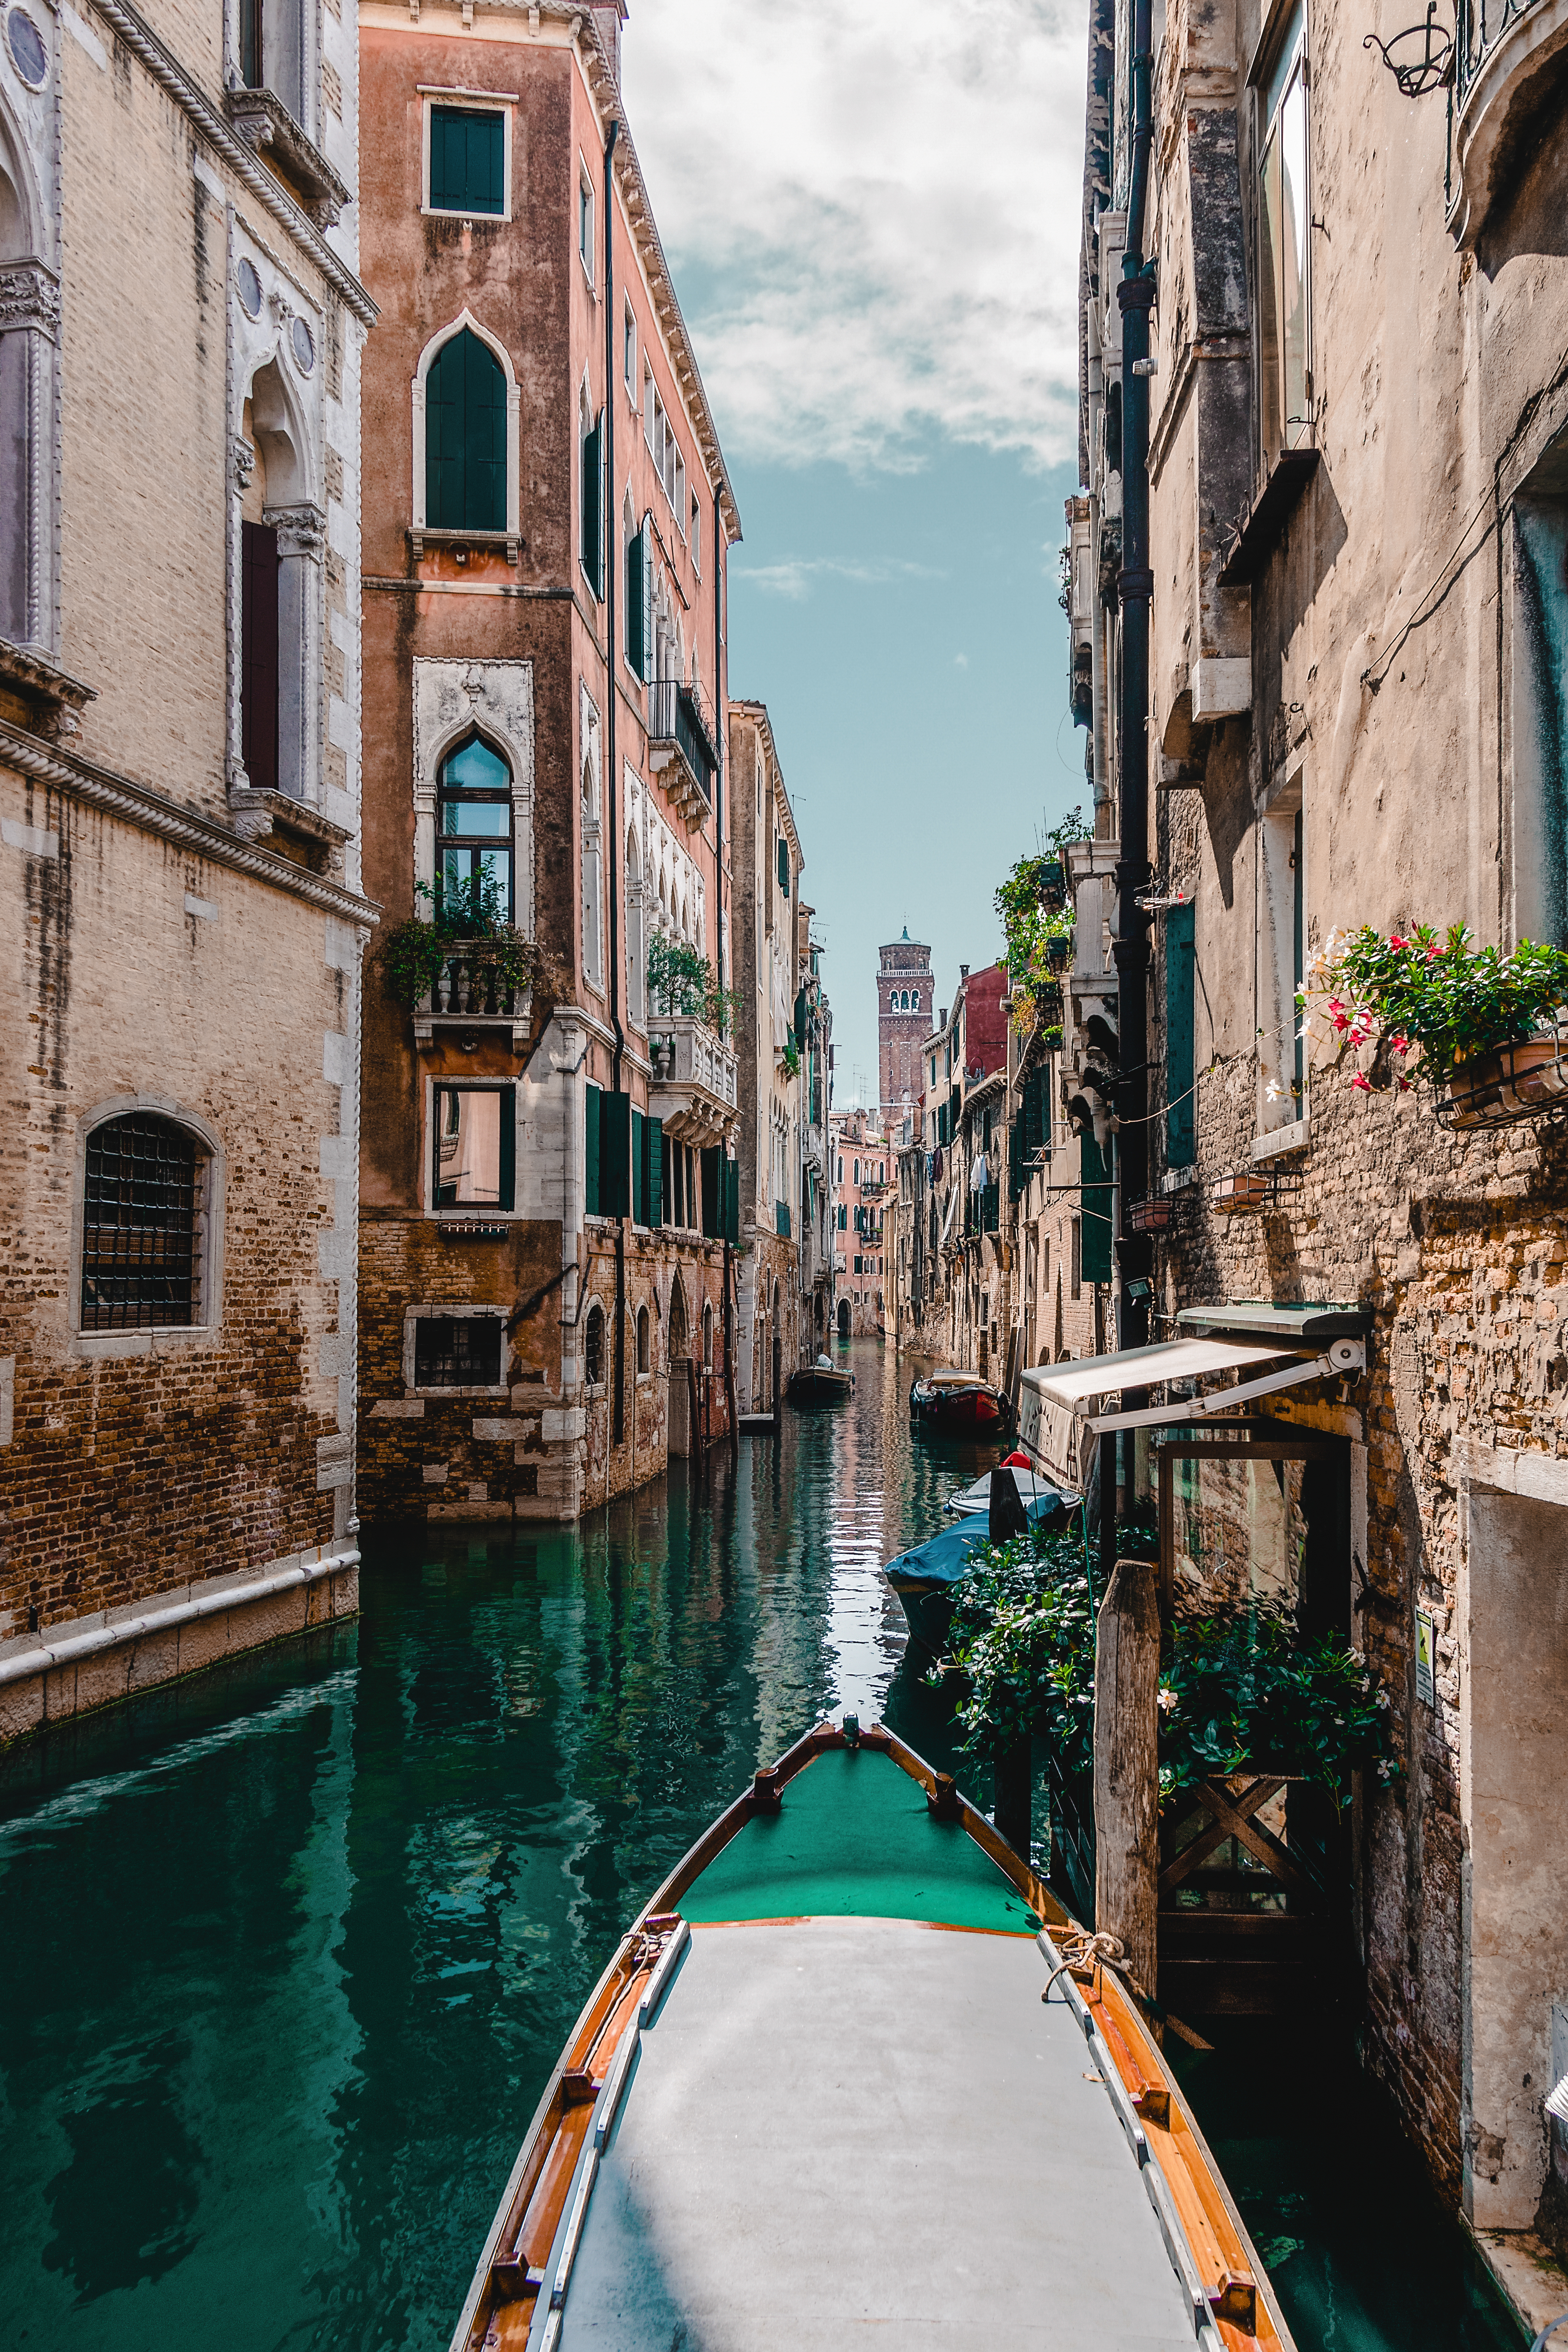
boat, bridge, canal, city, old town, water, river, urban, waterway, body of water, town, gondola, street, channel, alley, reflection, neighbourhood, sky, building, facade, tourism